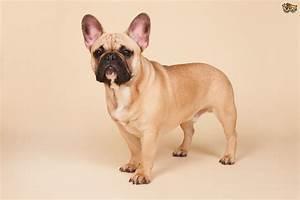
dog